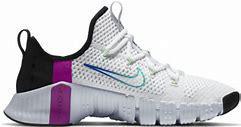
Brand: Nike
Model: Free Metcon 3